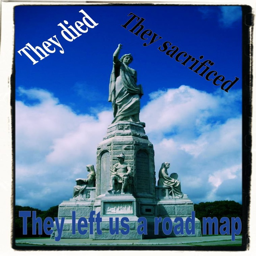
this is on my list of places to visit this summer .